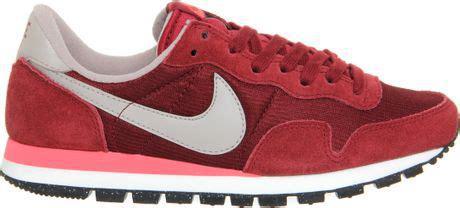
Brand: Nike
Model: Air Pegasus 83